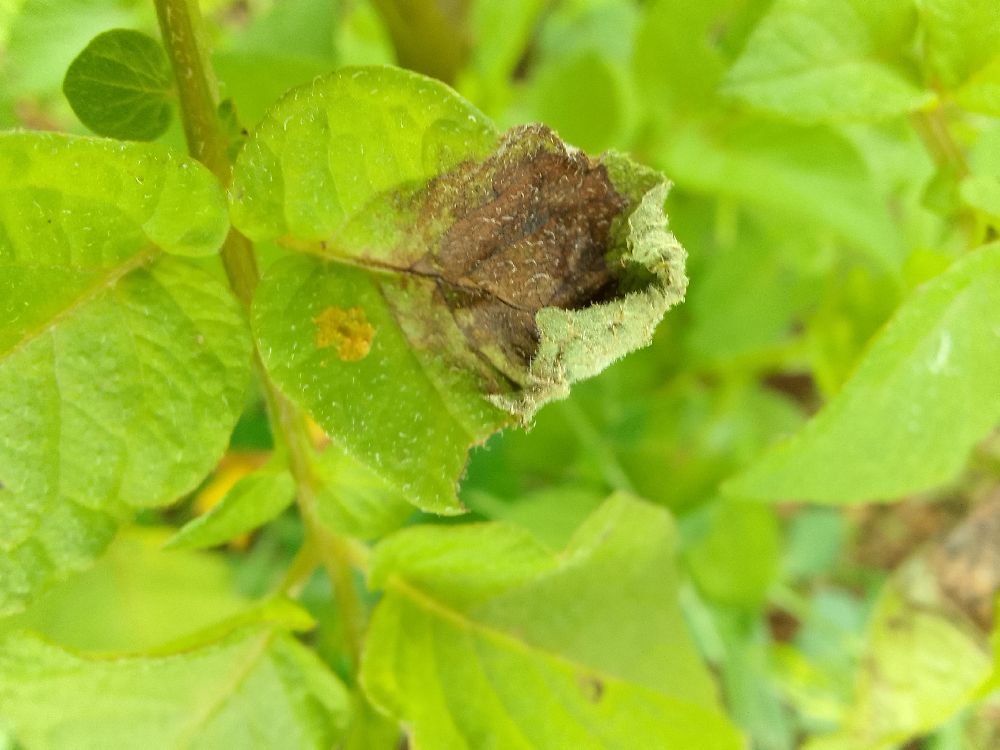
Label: Late blight